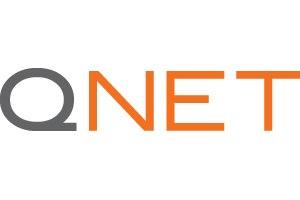
QNet Ltd est une société de vente multiniveau fondée en 1998 par Vijay Eswaran. Elle a été accusée d'être une organisation criminelle internationale par le directeur de l'Agence nationale des investigations financières du Tchad, après plusieurs années d'enquête. Elle propose une variété de produits incluant vacances, produits d'énergie, de gestion du poids, de nutrition, de soins personnels, d'entretien domestique, de luxe et d'accessoires de mode.